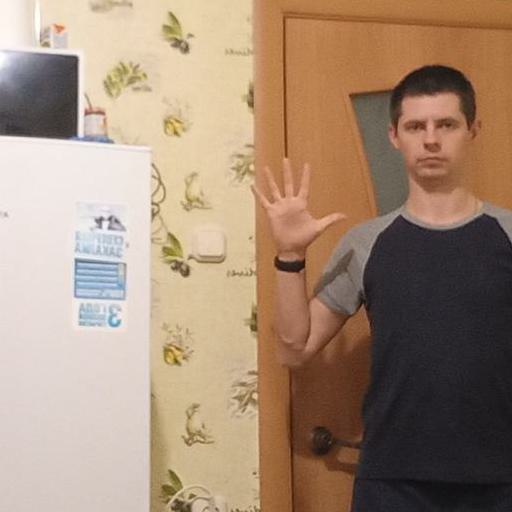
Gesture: palm